A Passage North

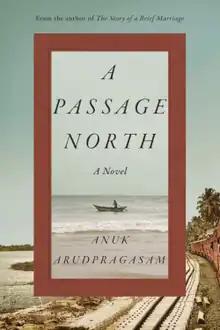
First edition cover, (Hogarth, 2021)

A Passage North is a 2021 novel written by Anuk Arudpragasam. The novel is set in Sri Lanka following the end of the Civil War. It was first published on 13 July 2021 by Hogarth Press in the United States and by Hamish Hamilton in India. It was also published by Granta Books in the United Kingdom on 15 July 2021. It was shortlisted for the 2021 Booker Prize.